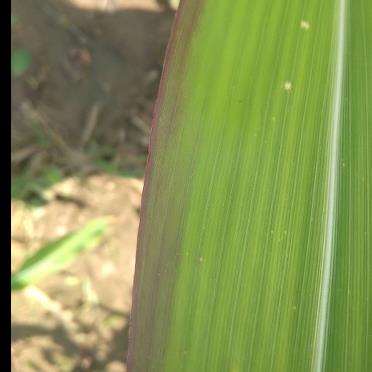
Crop: Maize
Condition: abiotic-disease-d